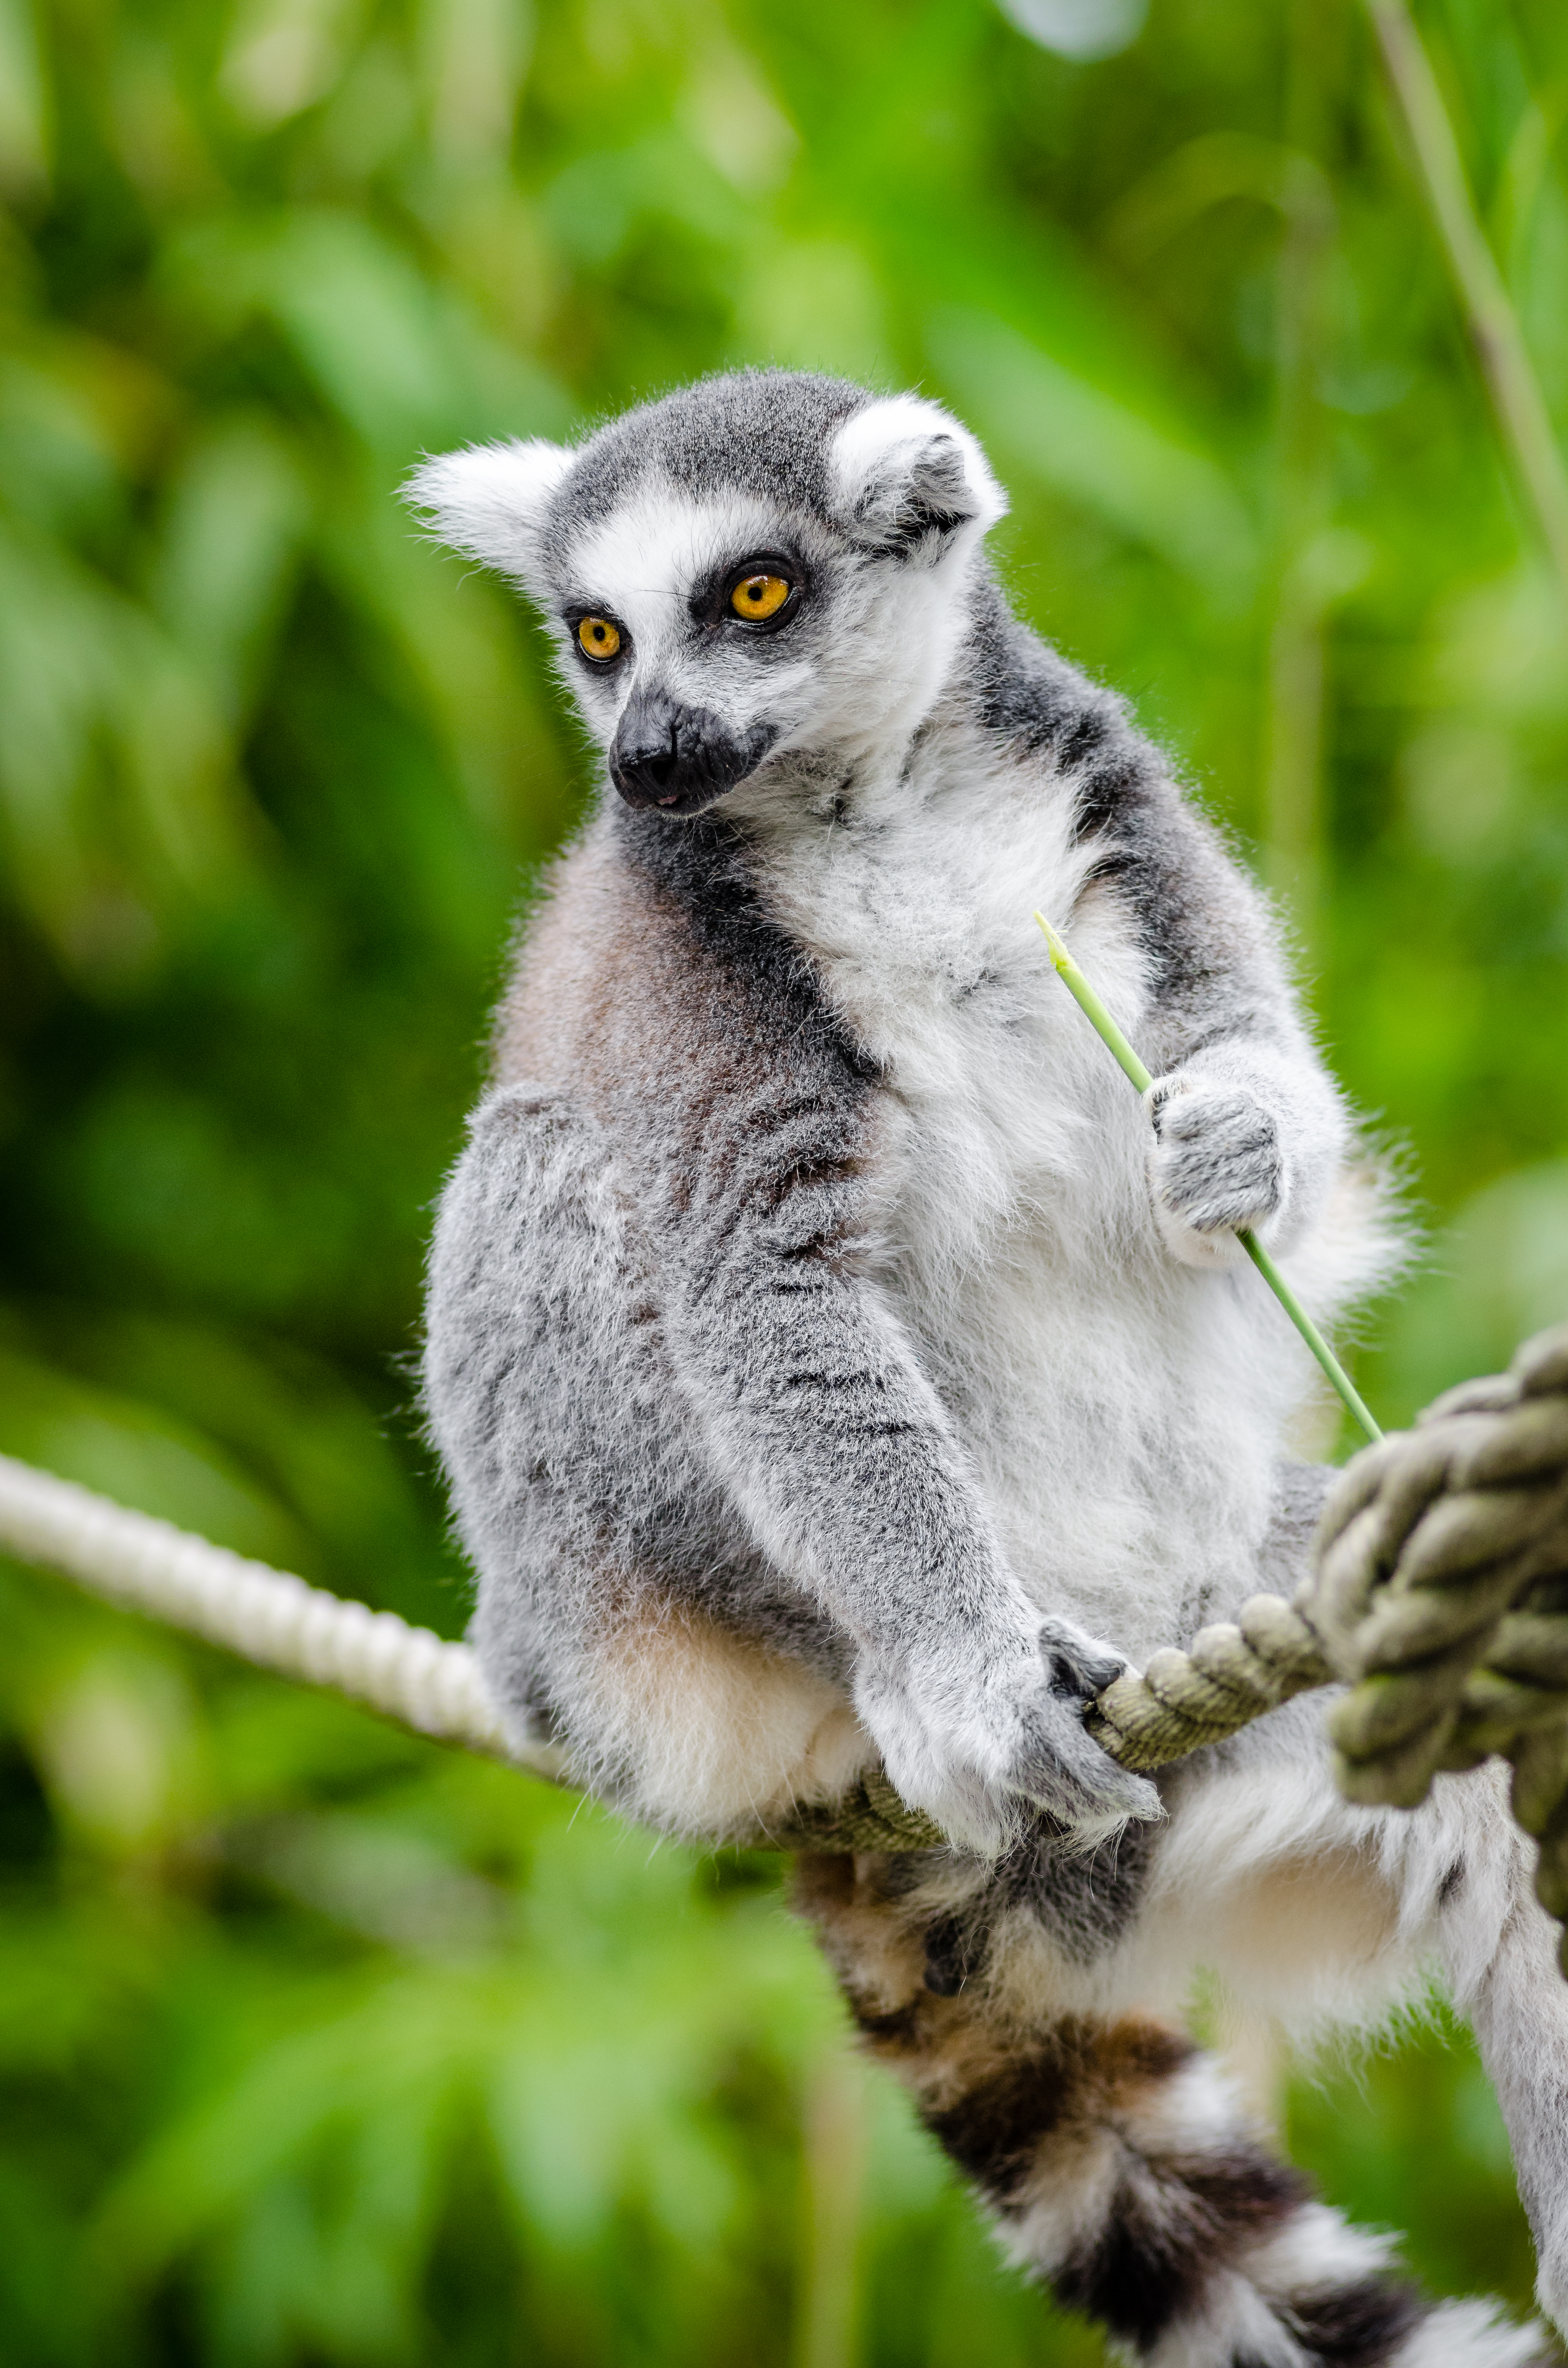
nature, animal, wildlife, zoo, mammal, fauna, primate, madagascar, vertebrate, lemur